Internment

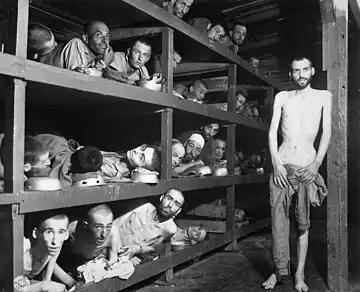
Jewish slave laborers at the Buchenwald concentration camp near Weimar photographed after their liberation by the Allies on 16 April 1945

As a result, the term "concentration camp" is sometimes conflated with the concept of an "extermination camp" and historians debate whether the term "concentration camp" or the term "internment camp" should be used to describe other examples of civilian internment.